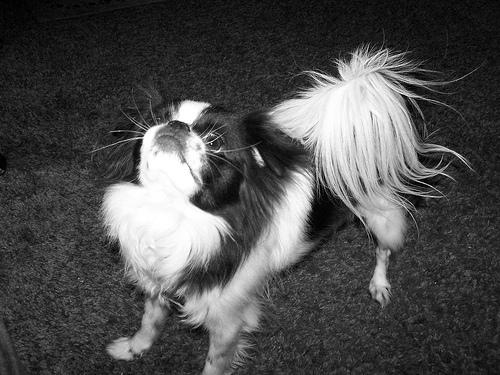
Breed: japanese chin